Brazilian presidential helicopter

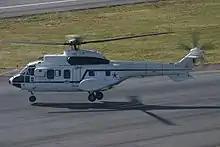
VH-34 Brazilian Presidential Helicopter

The Brazilian Presidential Helicopter is the Brazilian Air Force helicopter used to transport the President of Brazil. The current aircraft designation is VH-36 Caracal.